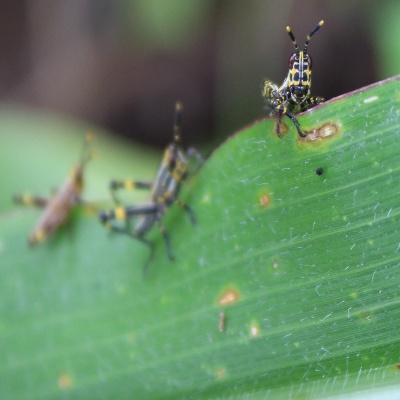
Crop: Maize
Condition: grasshoper